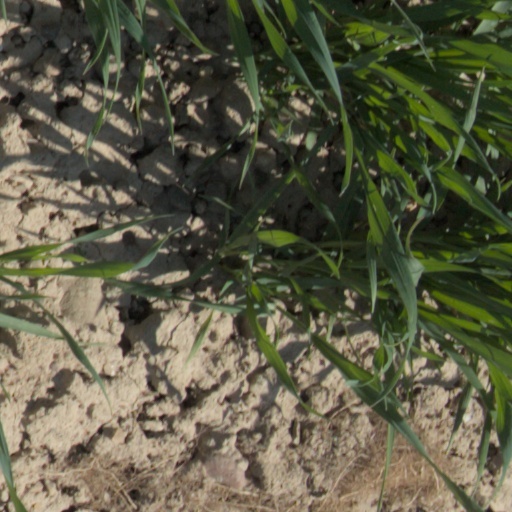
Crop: wheat